Campus of the University of Southern California

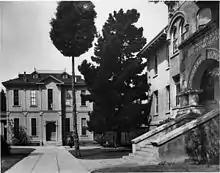
Widney Alumni House seen across the College of Medicine

The University of Southern California was originally situated at the intersection of Jefferson Boulevard and Hoover Street and contained eight acres. At this time, the land on which the campus was situated consisted primarily of various farmlands. Its original campus was founded on 308 lots of land donated by Ozro Childs, John Gately Downey, and Isaias W. Hellman and contained a rag-tag group of academic buildings. Its first building, the Widney Alumni House, still remains in continuous use, and stands as the oldest university building in Southern California. It is registered as a California Historical Landmark (No. 546) as the Original Building of the University of Southern California. Originally, this building contained all of the university's functions, including its first library. In 1884, the College of Liberal Arts building was constructed to house the expanding student body and additional academic facilities. This building, colloquially referred to as "Old College," would be demolished in 1948. Around this time, the Los Angeles Electric Railway constructed its University Line, which further spurred growth in the region.